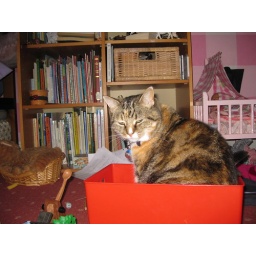
daisy the cat in a box